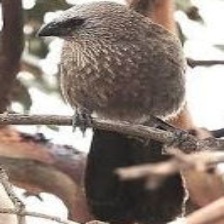
Species: APOSTLEBIRD
Scientific name: STRUTHIDEA CINEREA